Legacy of British Raj

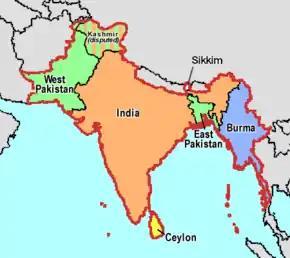
20th century map after British India's 1947 independence

British colonialism left a significant impact on the Indian subcontinent, and through the region's role in the British Empire, on the world.